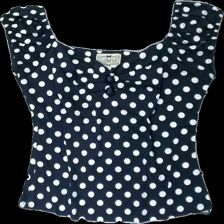
View: front
Type: Top
Category: Ladies
Brand: Not in the list
Brand text on label: collectif
Colors: Blue, White
Material: 100% cotton
Pattern: Dots
Cut: Regular
Size: L
Season: All
Damage location: top center
Damage 2 location: middle left
Damage 3 location: top center
Price range: <50
Recommended usage: Reuse
Description: prickig top med knappar fram, lite hårig